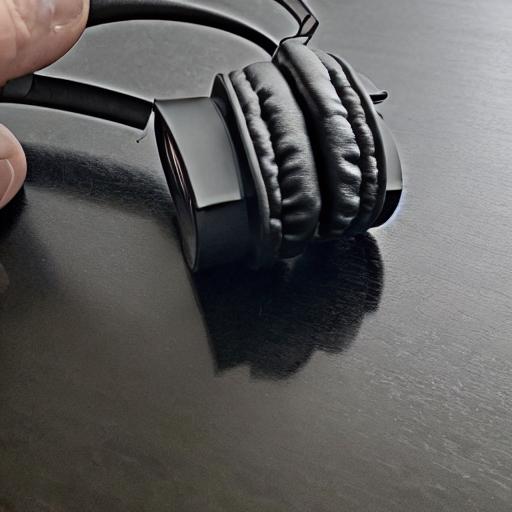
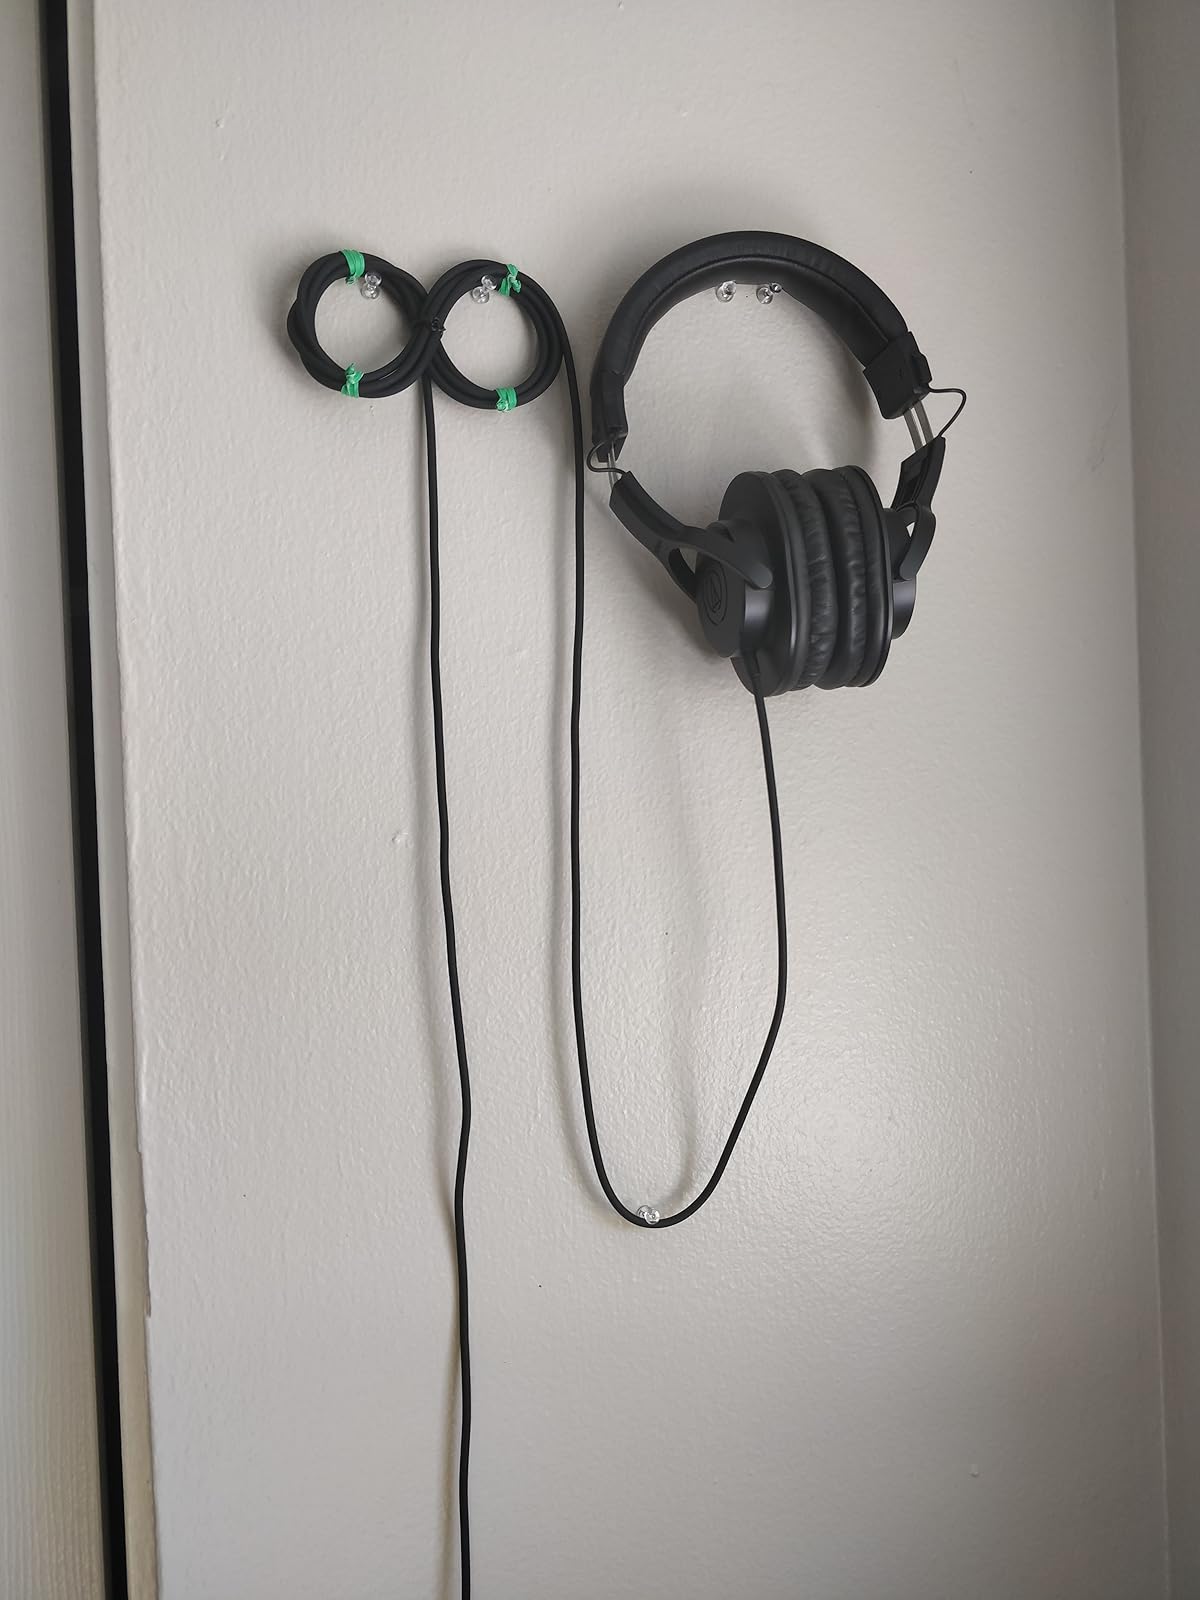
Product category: headphones
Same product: no